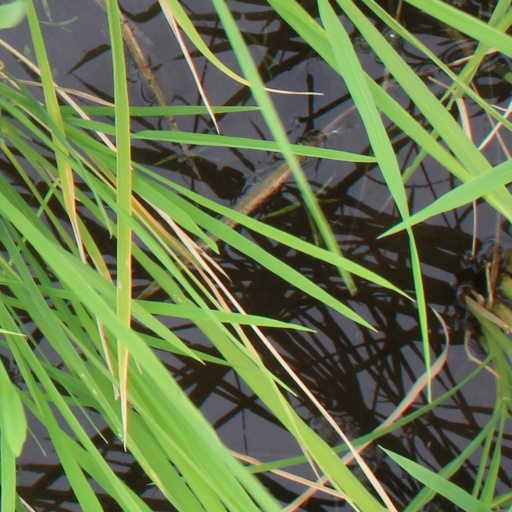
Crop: rice